Ragnarok (Norwegian band)

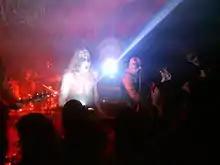
Ragnarok performing live in Sarpsborg in 2010

In March 2010, they released their new album, "Collectors of the King", through Regain Records. A reviewer at HeavyMetal.no called it "some of the most insistent and gripping Black Metal I've heard in a while." The reviewer at NecroWeb gave it 7 out of 10 points.